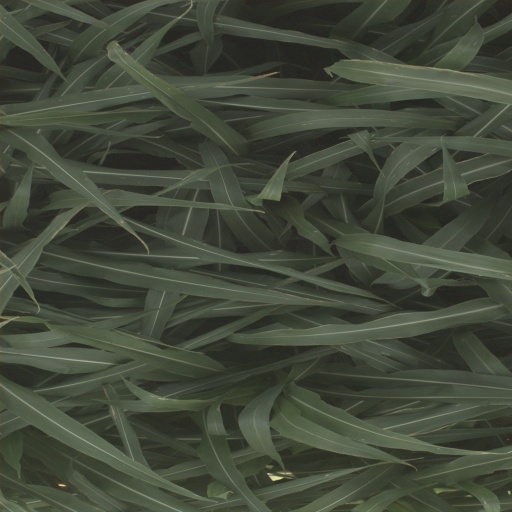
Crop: sorghum